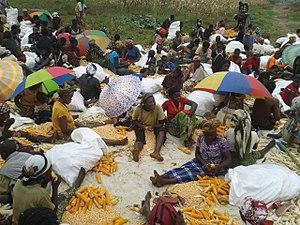
L'économie de la république démocratique du Congo, après une période de relatif dynamisme économique, a subi une sévère dépression entre le milieu des années 1980 et le milieu des années 2000, liée aux guerres civiles qui ont ravagé le pays. Avec une croissance économique de 8,2 % en 2008 et de 2,7 % en 2009, la RDC a ensuite été l'un des pays d'Afrique les plus touchés par la crise de 2008-2009.